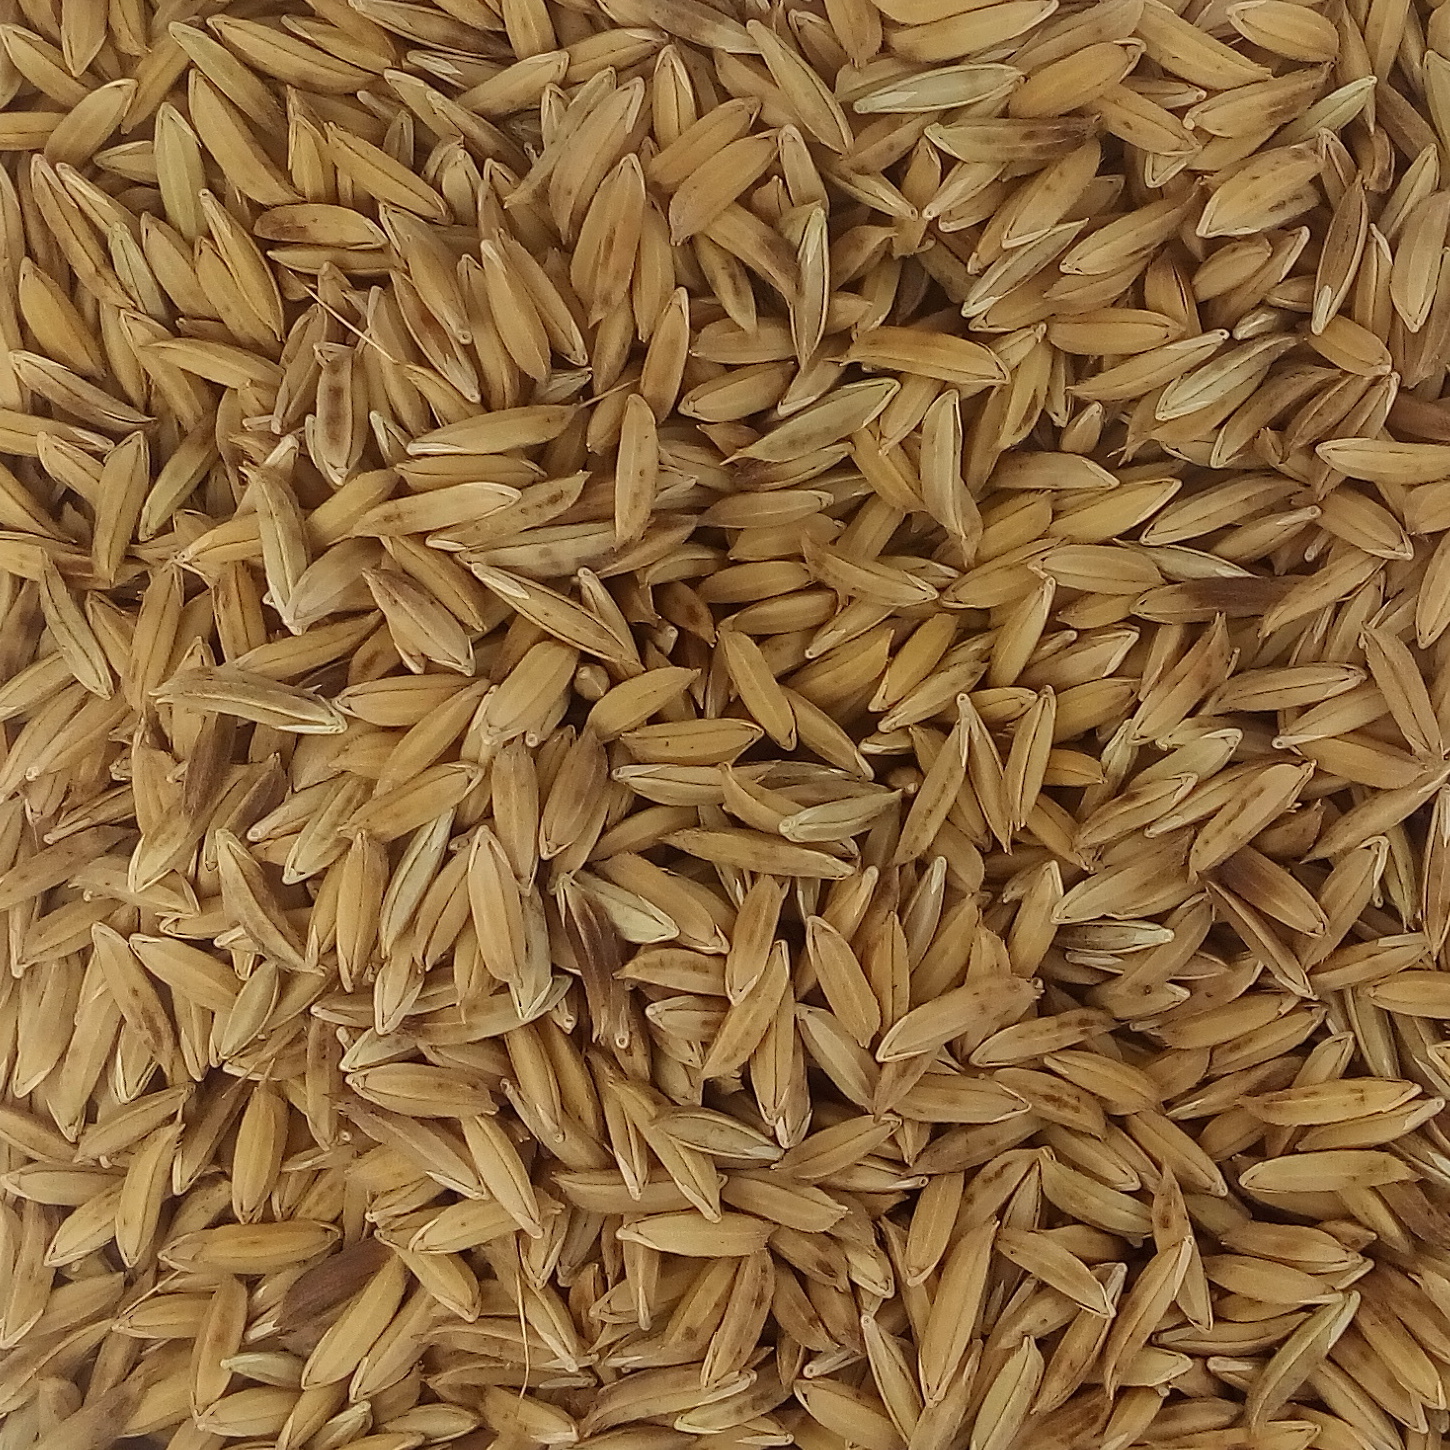
Rice seed variety: BAS_370